Mercedes-Benz CLR

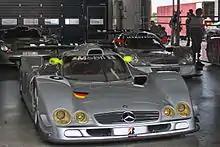
CLR No. 6 appeared at a track day event held at the Nürburgring in 2009. The dive planes added to the car before the start of Le Mans are still on the front fenders.

Towards the close of the fourth hour of the race, Dumbreck's Mercedes came into contact with the GTS-class Porsche 911 GT2 of the Estoril Racing team at the Ford Chicanes, but continued with no apparent damage. On lap 76 Dumbreck was in third place and catching Thierry Boutsen's Toyota in second place. The Mercedes and Toyota were nose to tail on the run from Mulsannes Corner to Indianapolis at nearly with both drivers partially blinded by the setting sun ahead of them. At a slight right kink in the straight, Dumbreck's CLR ran over the small apex kerbing and suddenly lifted its front wheels from the ground before somersaulting backwards as the entire car became airborne. The Mercedes rotated three times as it flew in the air, reaching a height of nearly . The car continued its trajectory as the circuit curved to the right, clearing a marshaling post and the safety barrier on the left side of the track and missing a large advertising billboard bridging the track just ahead of it. Television cameras broadcasting the live world feed captured the CLR's aerobatics before it went out of view behind trees. The car impacted the ground in an area of woods alongside the circuit that had been cut and cleared only two weeks prior and was inaccessible to spectators. The car dug a rut in the dirt as it continued to tumble in the clearing. The impact forced a tree limb to penetrate the monocoque between the driver's seat and fuel tank. The CLR came to rest right side up and track marshals rushed to the stopped car. Track officials quickly slowed the race with caution flags and safety cars to dispatch recovery vehicles. Dumbreck was knocked unconscious after the initial impact but awoke and climbed from the car where he was found by the marshals and local Gendarmerie officers in the area. Dumbreck was later given a breathalyser test by the officers due to Le Mans' use of public roads before being transported by ambulance to a local hospital for examinations before being released. At the end of the 76th lap Lagorce was ordered by the team to bring the remaining CLR directly to its garage; upon the car's arrival AMG-Mercedes shut the last of its three garage doors signifying its official retirement from the event. National rivals BMW went on to win the race the following day.